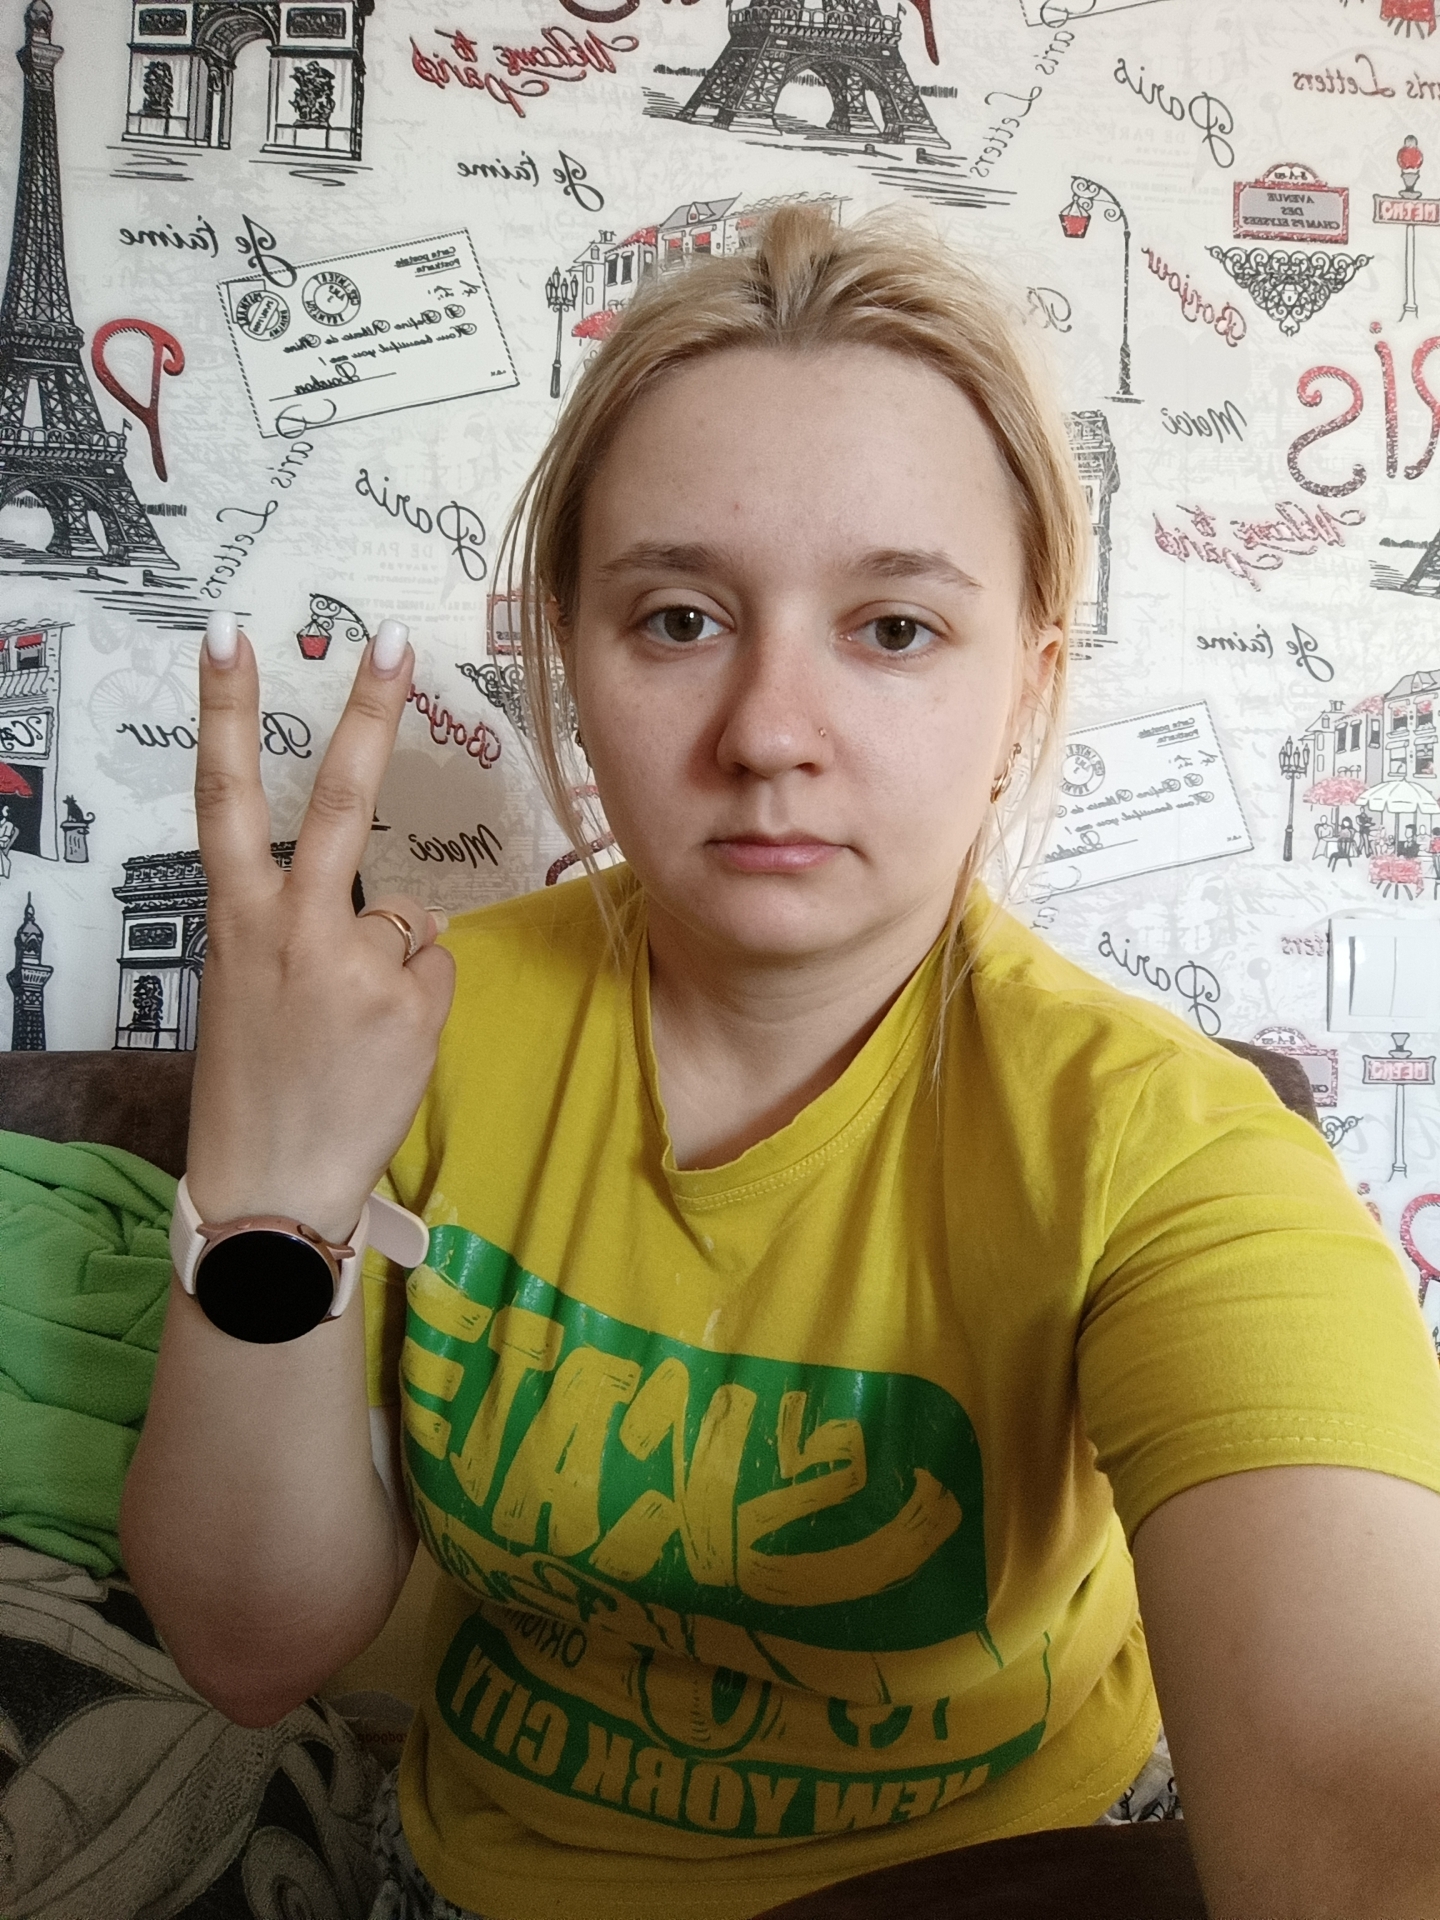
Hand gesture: peace_inverted